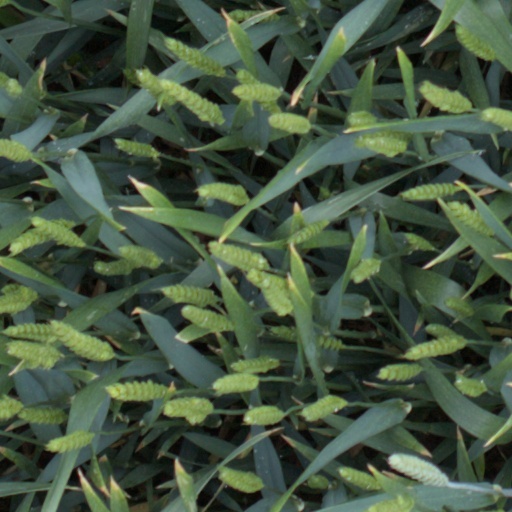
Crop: wheat